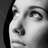
Emotion: neutral